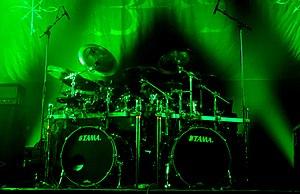
Frost (1349), janvier 2020 à Nantes
Frost, de son vrai nom Kjetil-Vidar Haraldstad, né le 28 juin 1973 à Øyer en Norvège, est un des batteurs de black metal les plus efficaces au monde.